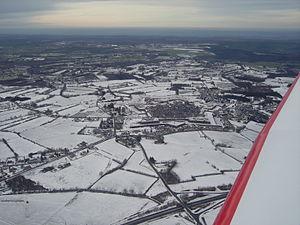
Rocroi sous la neige, on distingue facilement les fortifications
Rocroi est une commune française, située dans le département des Ardennes en région Grand Est.
Les Ardennes sont un département français de la région Grand Est. Sa préfecture est Charleville-Mézières.
Le climat des Ardennes n'est pas uniforme sur tout son territoire, notamment pendant la période hivernale. Dans la région située au nord du département, qui va de la limite du département de l'Aisne et la frontière avec la Belgique jusqu'au centre du département aux environs du canton d'Omont et le sud de la vallée de la Meuse, le climat est considéré comme « continental dégradé ». Le reste du département subit un climat « océanique dégradé » ou « tempéré continental ».
Le parc naturel régional des Ardennes ou PNR Ardennes est un parc naturel régional créé le 21 décembre 2011, dont l'emprise occupe environ 116 000 hectares du département des Ardennes.